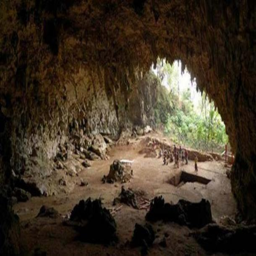
cave where the remains of biological species were discovered .